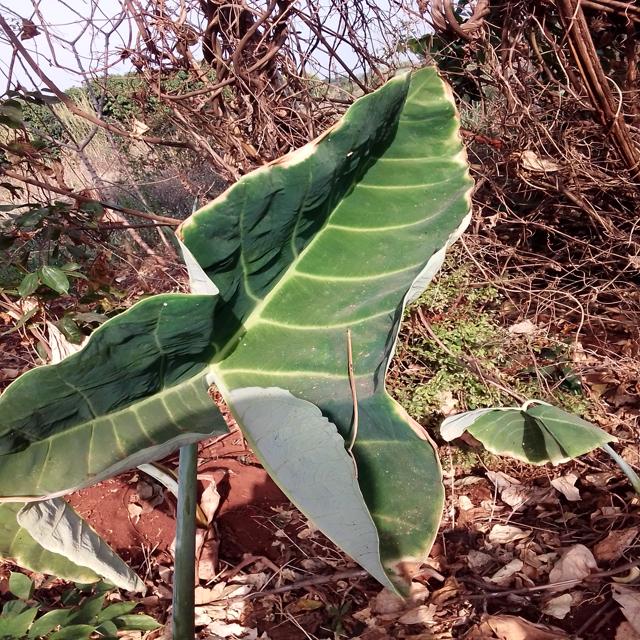
Label: Early_Blight